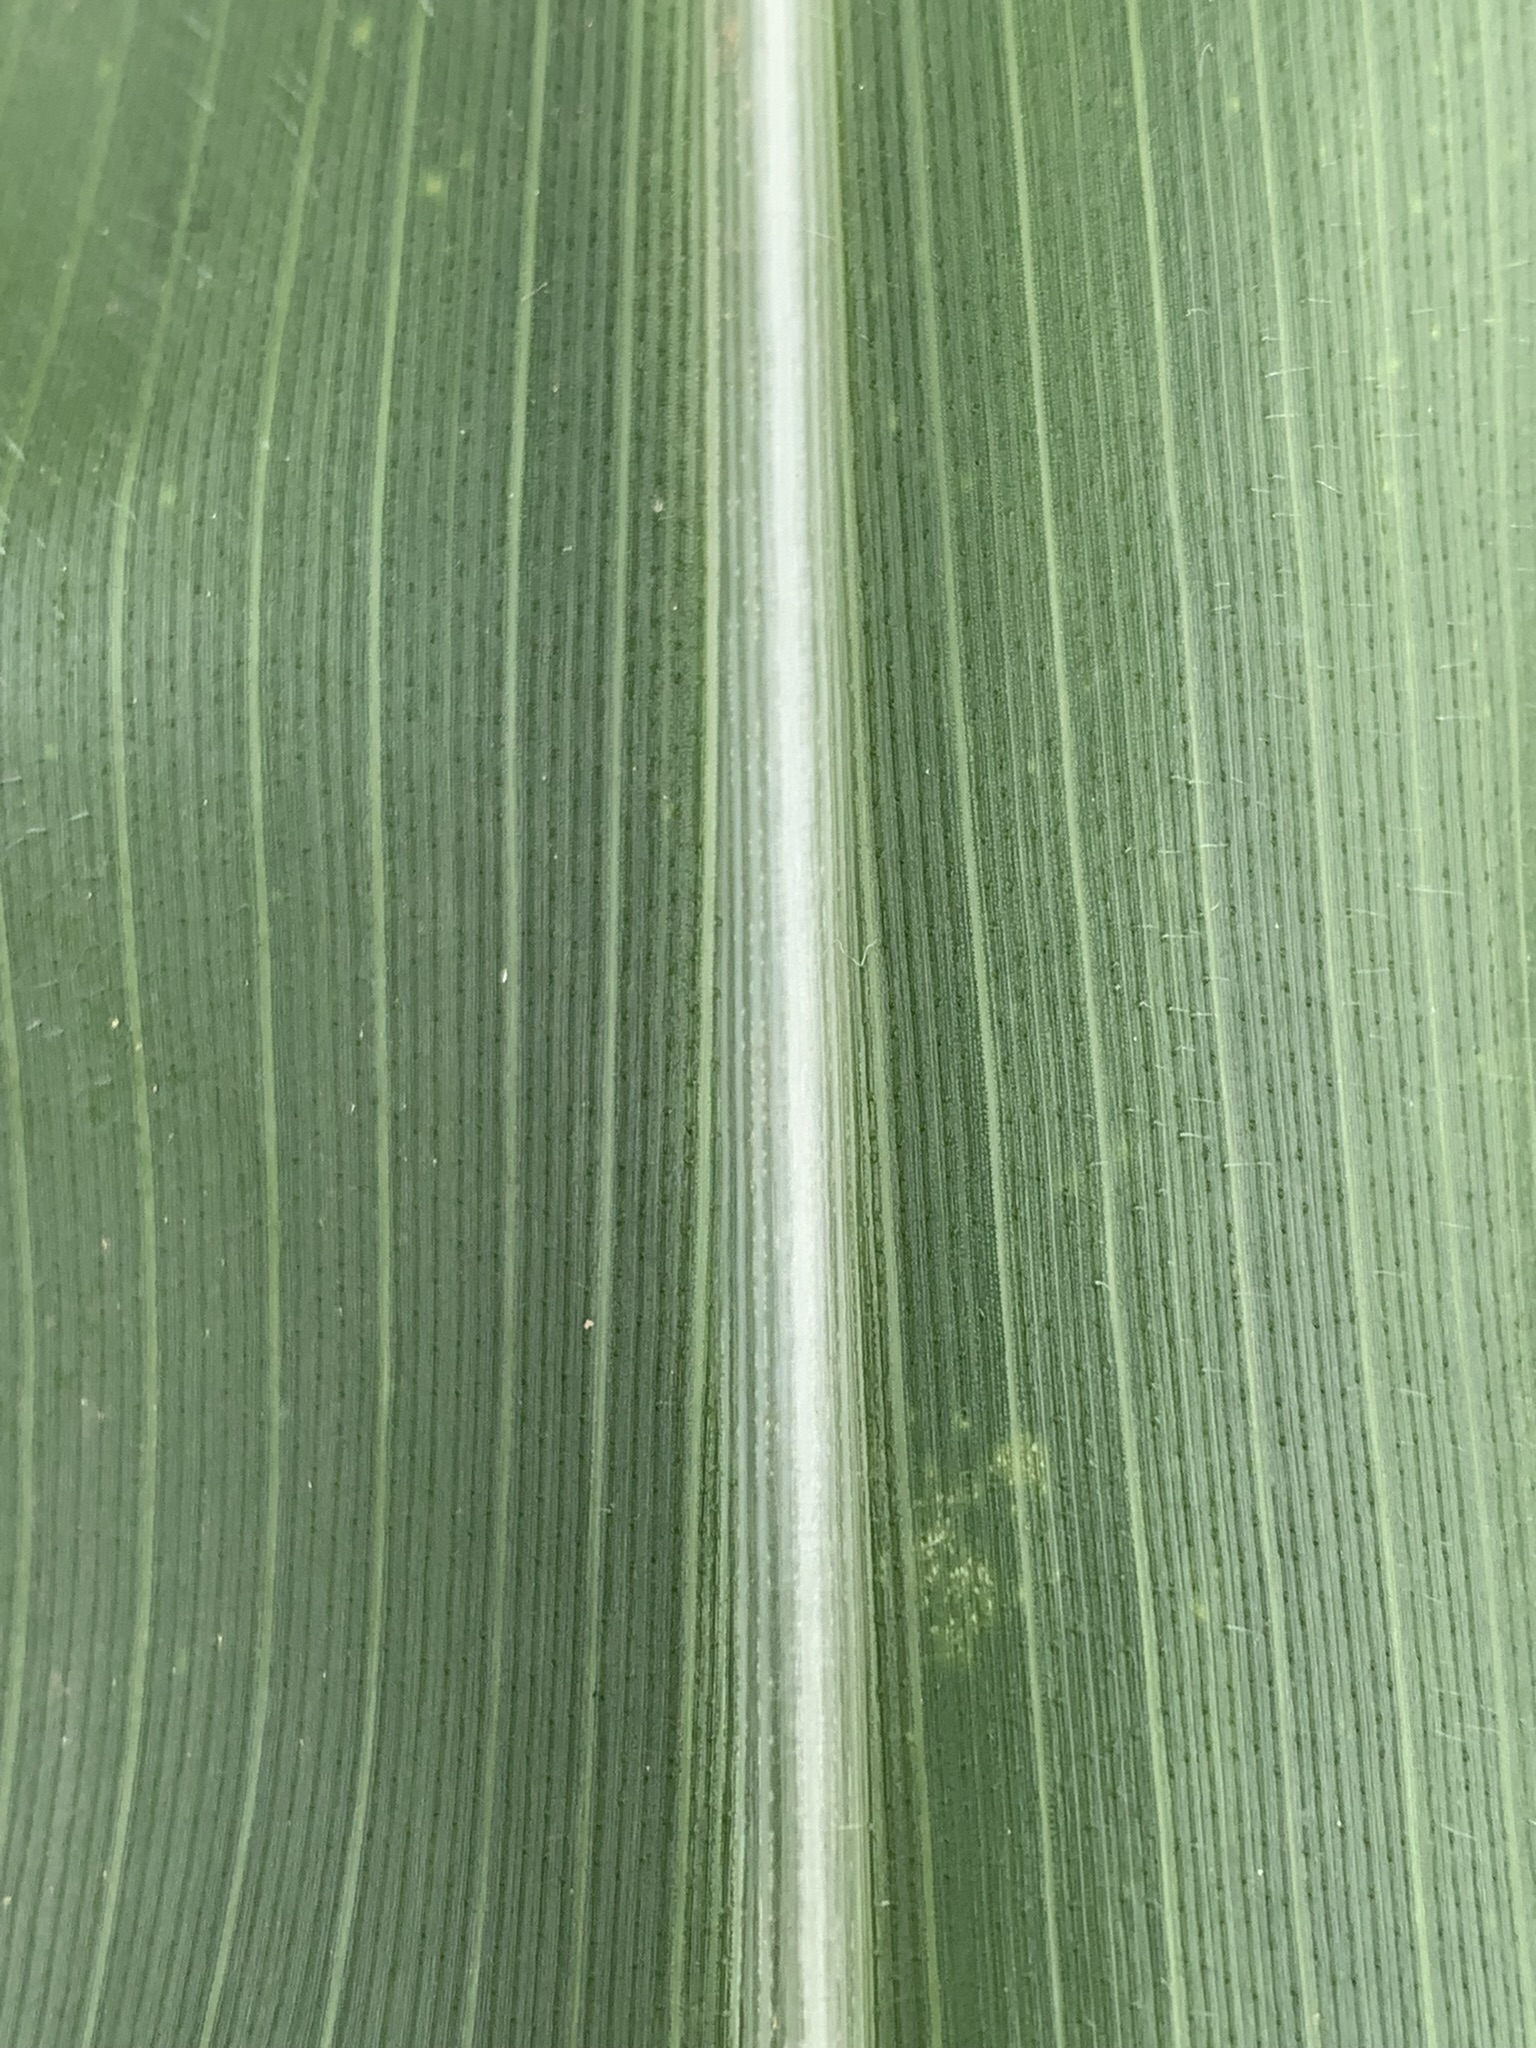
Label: Healthy